History of Solidarity

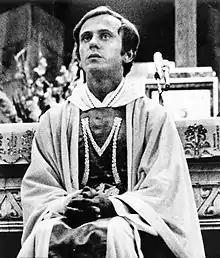
A wave of protests was sparked by the 1984 murder of Warsaw priest Jerzy Popiełuszko.

Almost immediately after the legal Solidarity leadership had been arrested, underground structures began to arise. On April 12, 1982, Radio Solidarity began broadcasting. On April 22, Zbigniew Bujak, Bogdan Lis, Władysław Frasyniuk and Władysław Hardek created an Interim Coordinating Commission ("Tymczasowa Komisja Koordynacyjna") to serve as an underground leadership for Solidarity. On May 6 another underground Solidarity organization, an "NSSZ "S"" Regional Coordinating Commission ("Regionalna Komisja Koordynacyjna NSZZ "S""), was created by Bogdan Borusewicz, Aleksander Hall, Stanisław Jarosz, Bogdan Lis and Marian Świtek. June 1982 saw the creation of a Fighting Solidarity ("Solidarność Walcząca") organization.